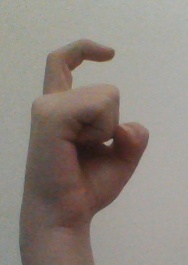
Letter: ra